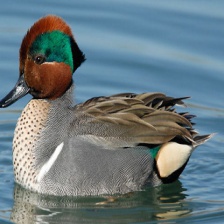
Species: TEAL DUCK
Scientific name: ANAS CRECCA
ImageNet parent category: drake